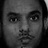
Emotion: sad